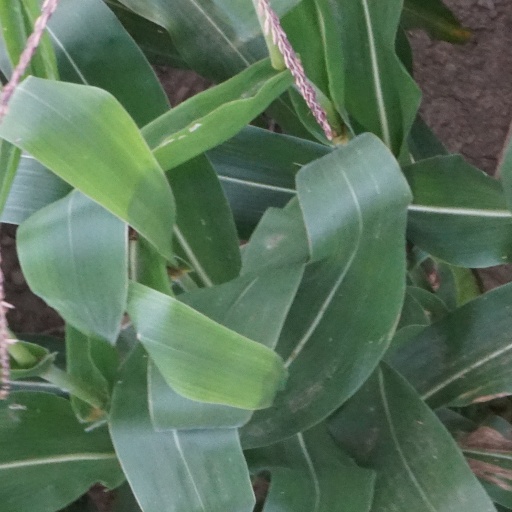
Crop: maize; corn